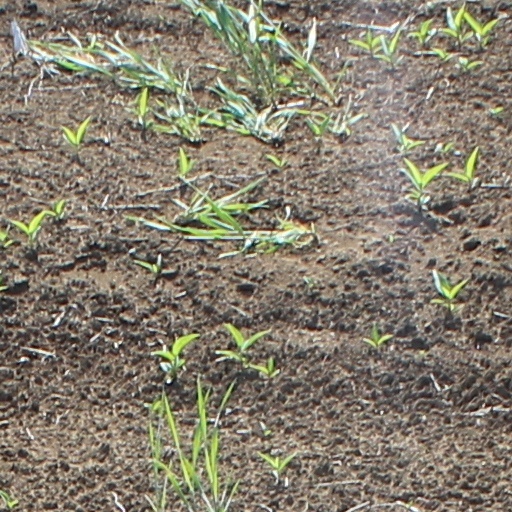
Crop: wheat